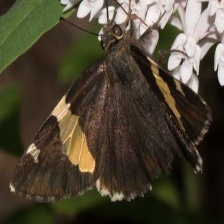
Species: GOLD BANDED